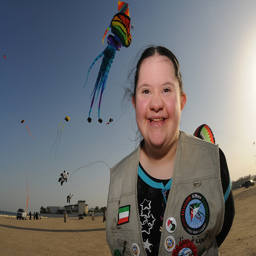
There are some kites flying in a festival
A young girl scout posing for a picture with a bunch of kites flying behind her.
The girl, a Kuwaiti kite flyer, is very happy
girl scout surrounded by flying objects in the sky.

A girl is watching as many kites are flown.